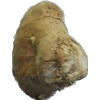
Label: ginger_root